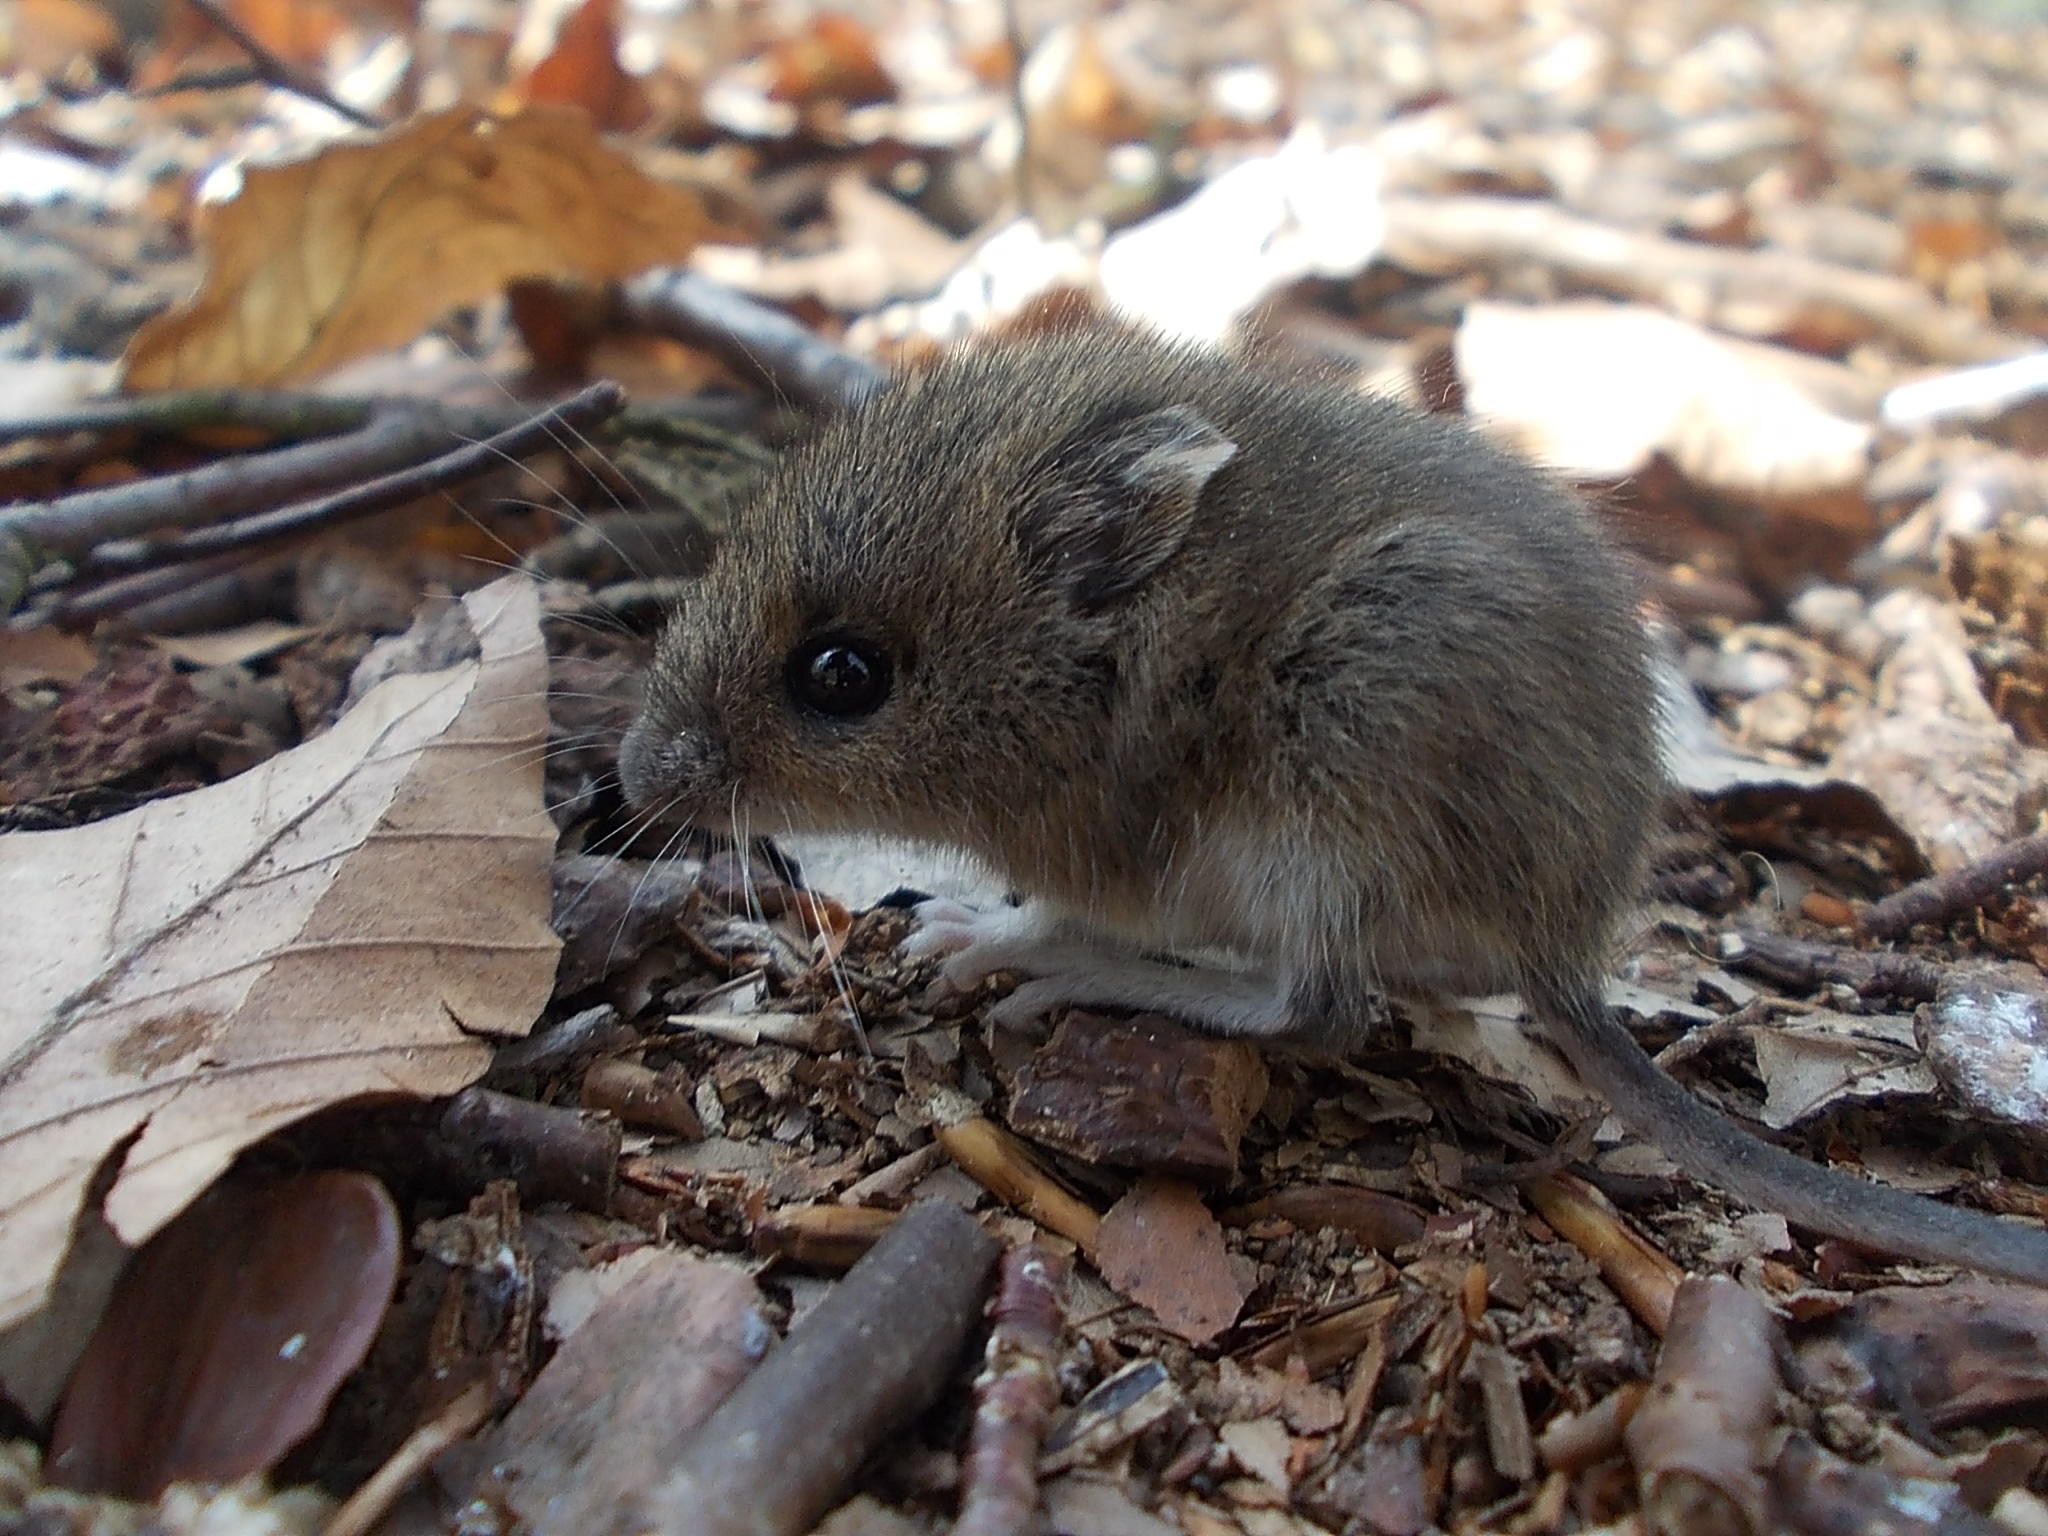
mouse, cute, wildlife, fur, spring, small, mammal, squirrel, hamster, rodent, fauna, whiskers, vertebrate, chipmunk, nager, wood mouse, gerbil, beech leaves, fox squirrel, muroidea, muridae